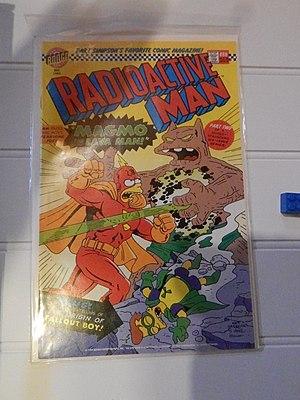
Bd Radioactive Man 88
Radioactive Man est un super-héros fictif de bande dessinée dans la série télévisée Les Simpson. Il est accompagné d'Atomic Boy. Sa célèbre phrase est : « Up and atom! » traduite en français en France par « J'en peux plu-tonium ! »